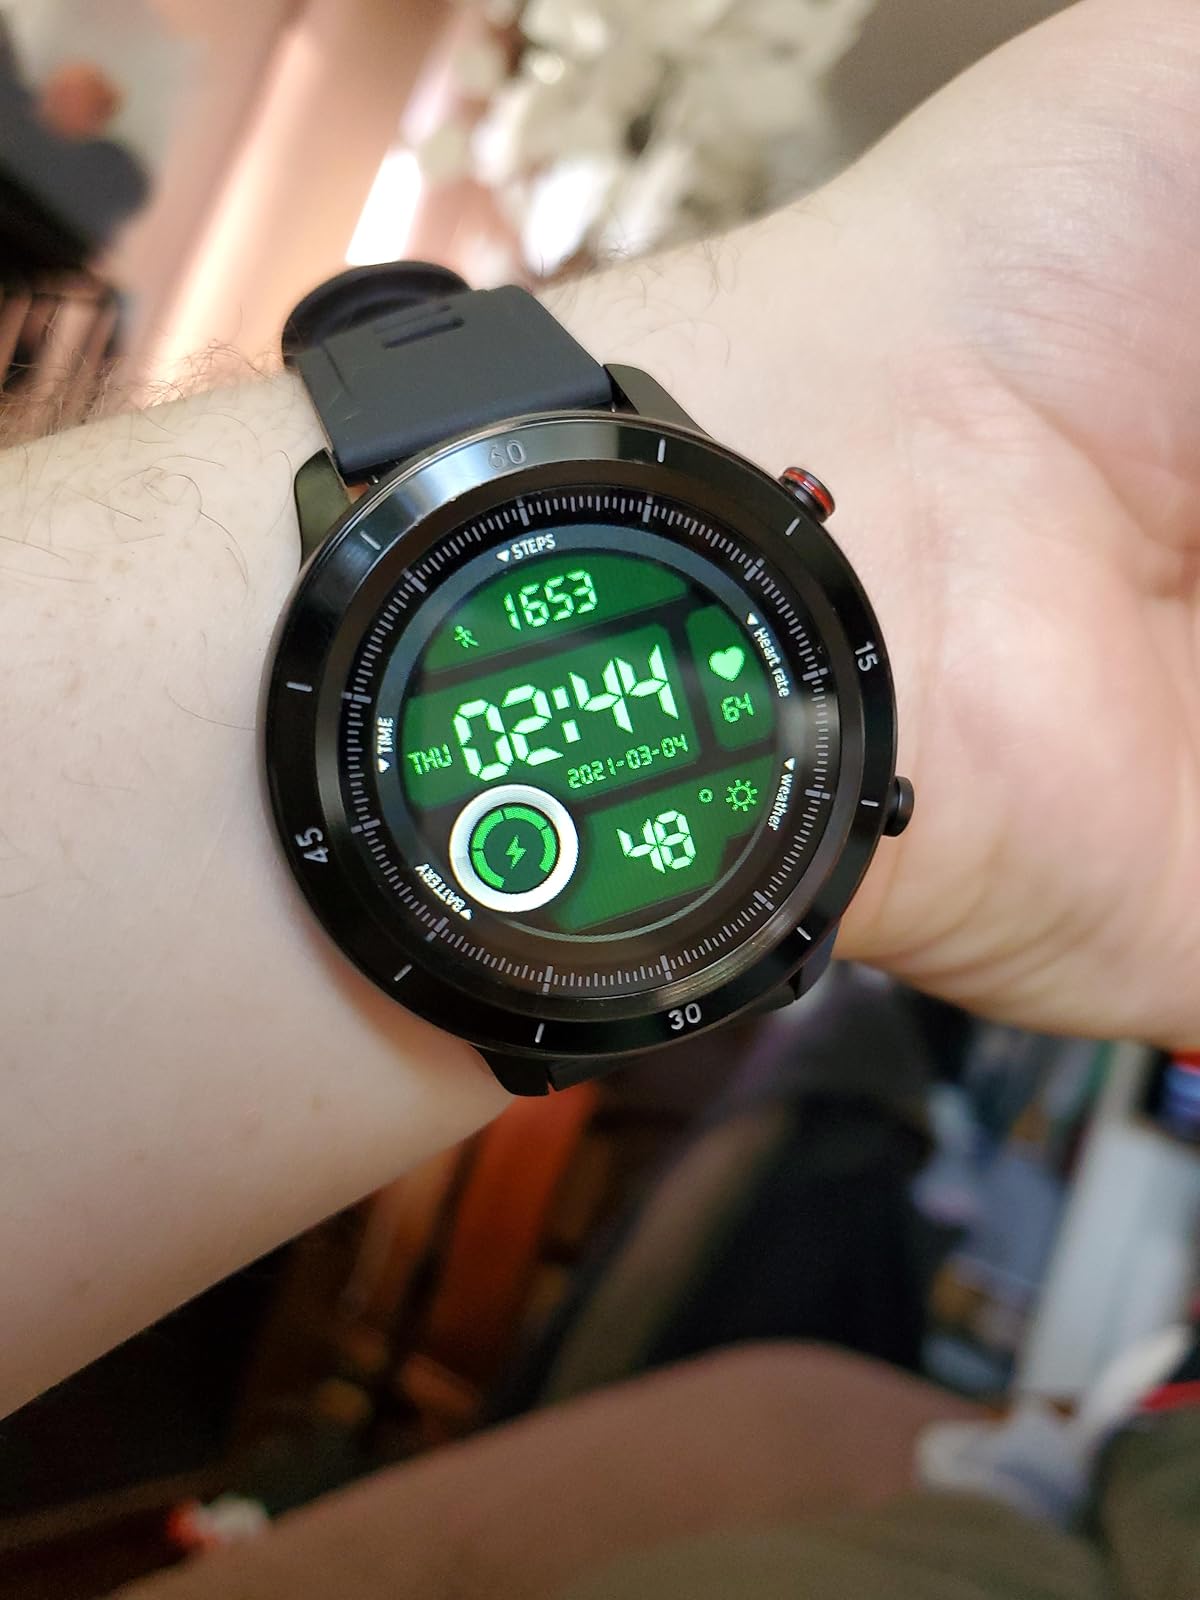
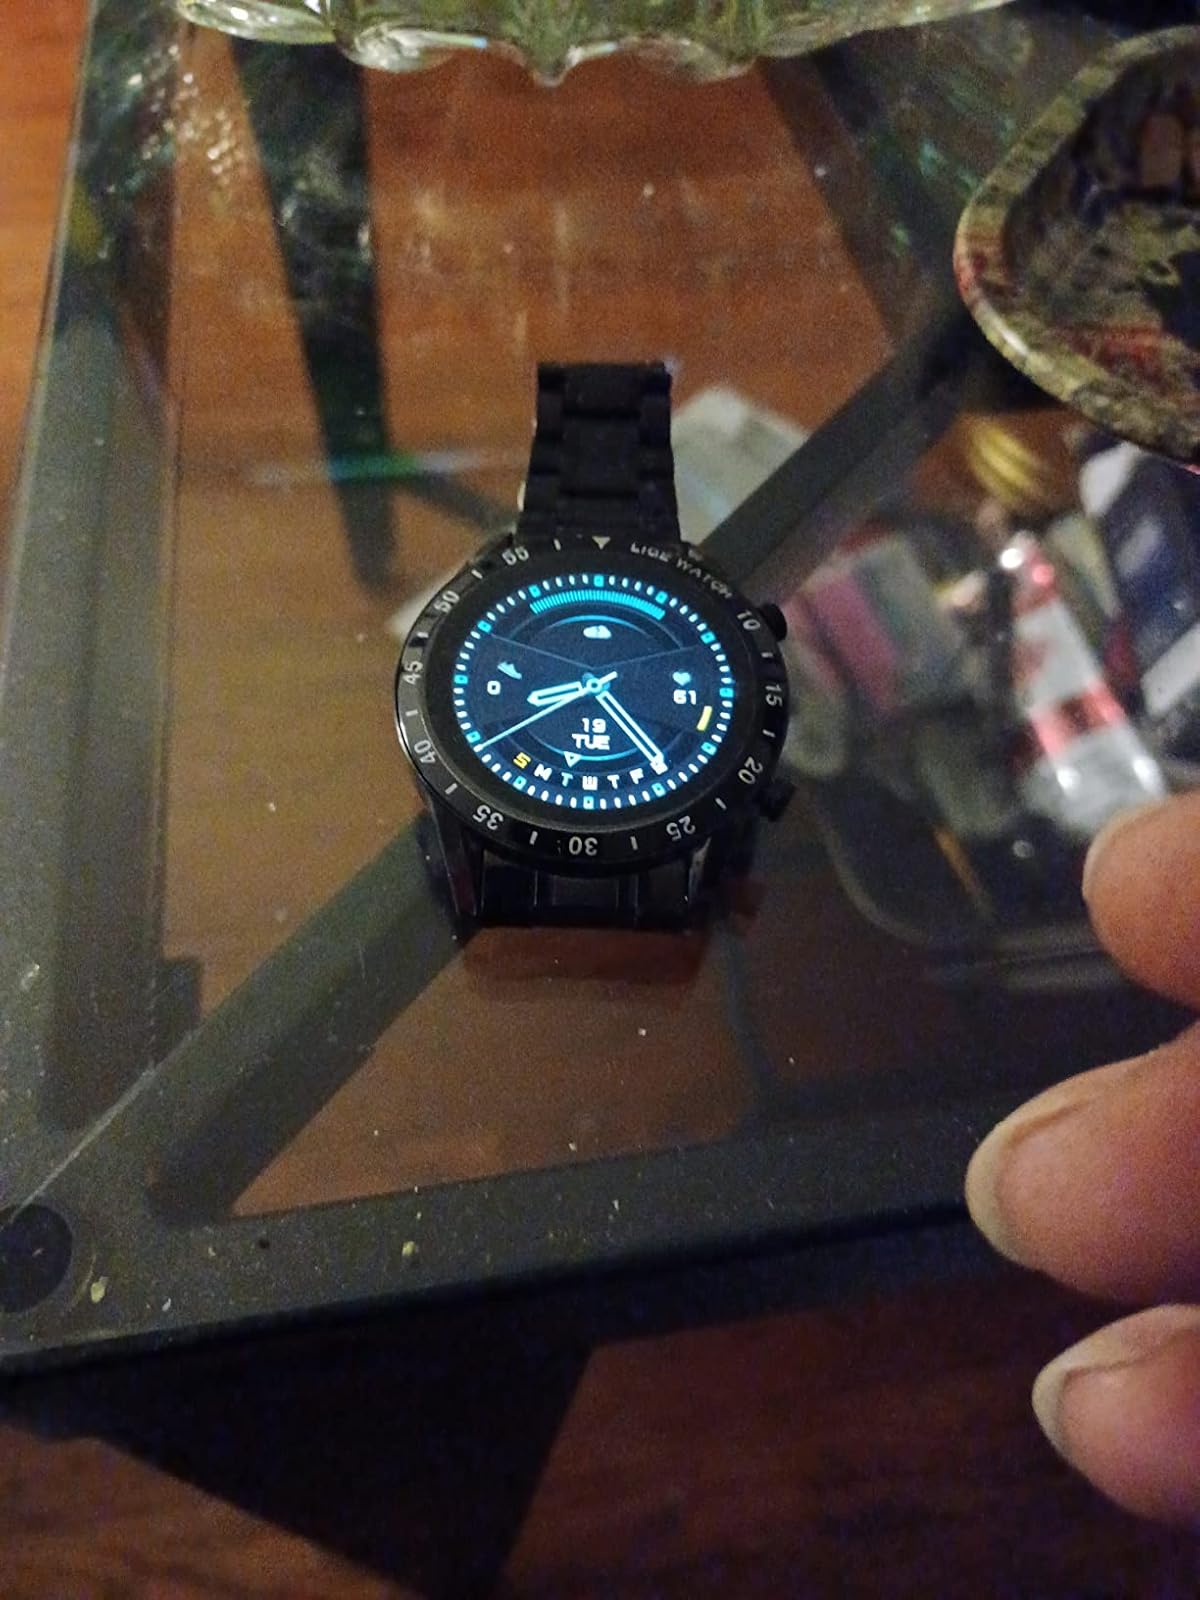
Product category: smartwatch
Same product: no